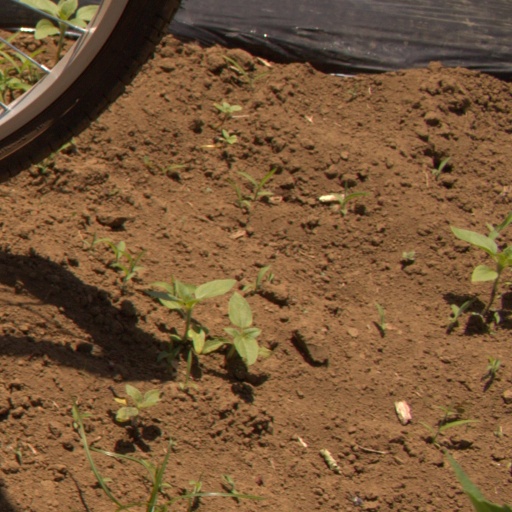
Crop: Jerusalem artichoke